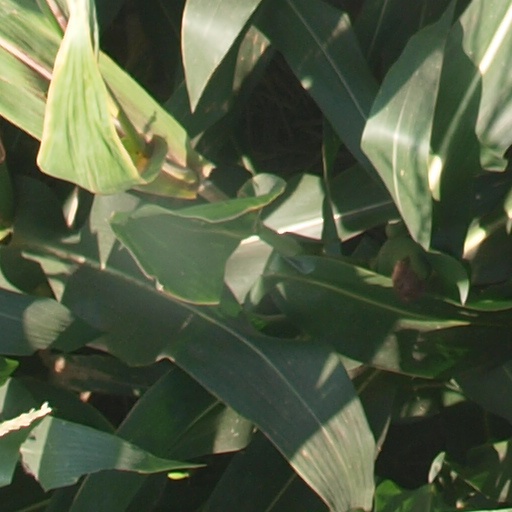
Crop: maize; corn